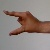
The image shows a hand gesture representing the letter 'Z' in Indian Sign Language.